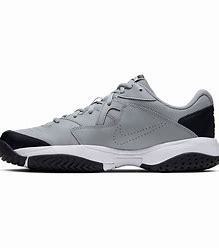
Brand: Nike
Model: Court Lite 2